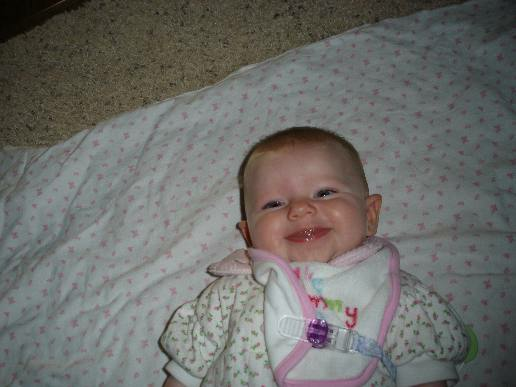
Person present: Yes